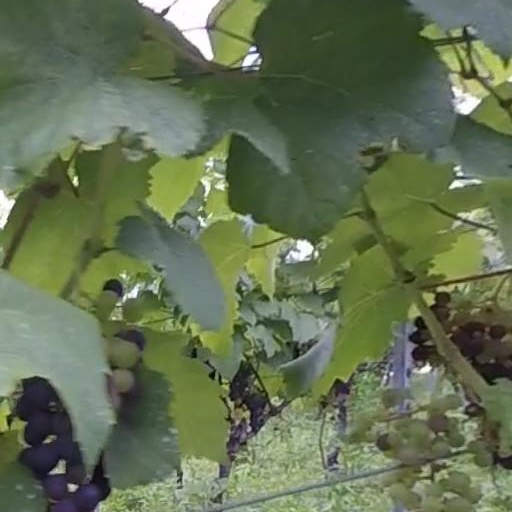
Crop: grape